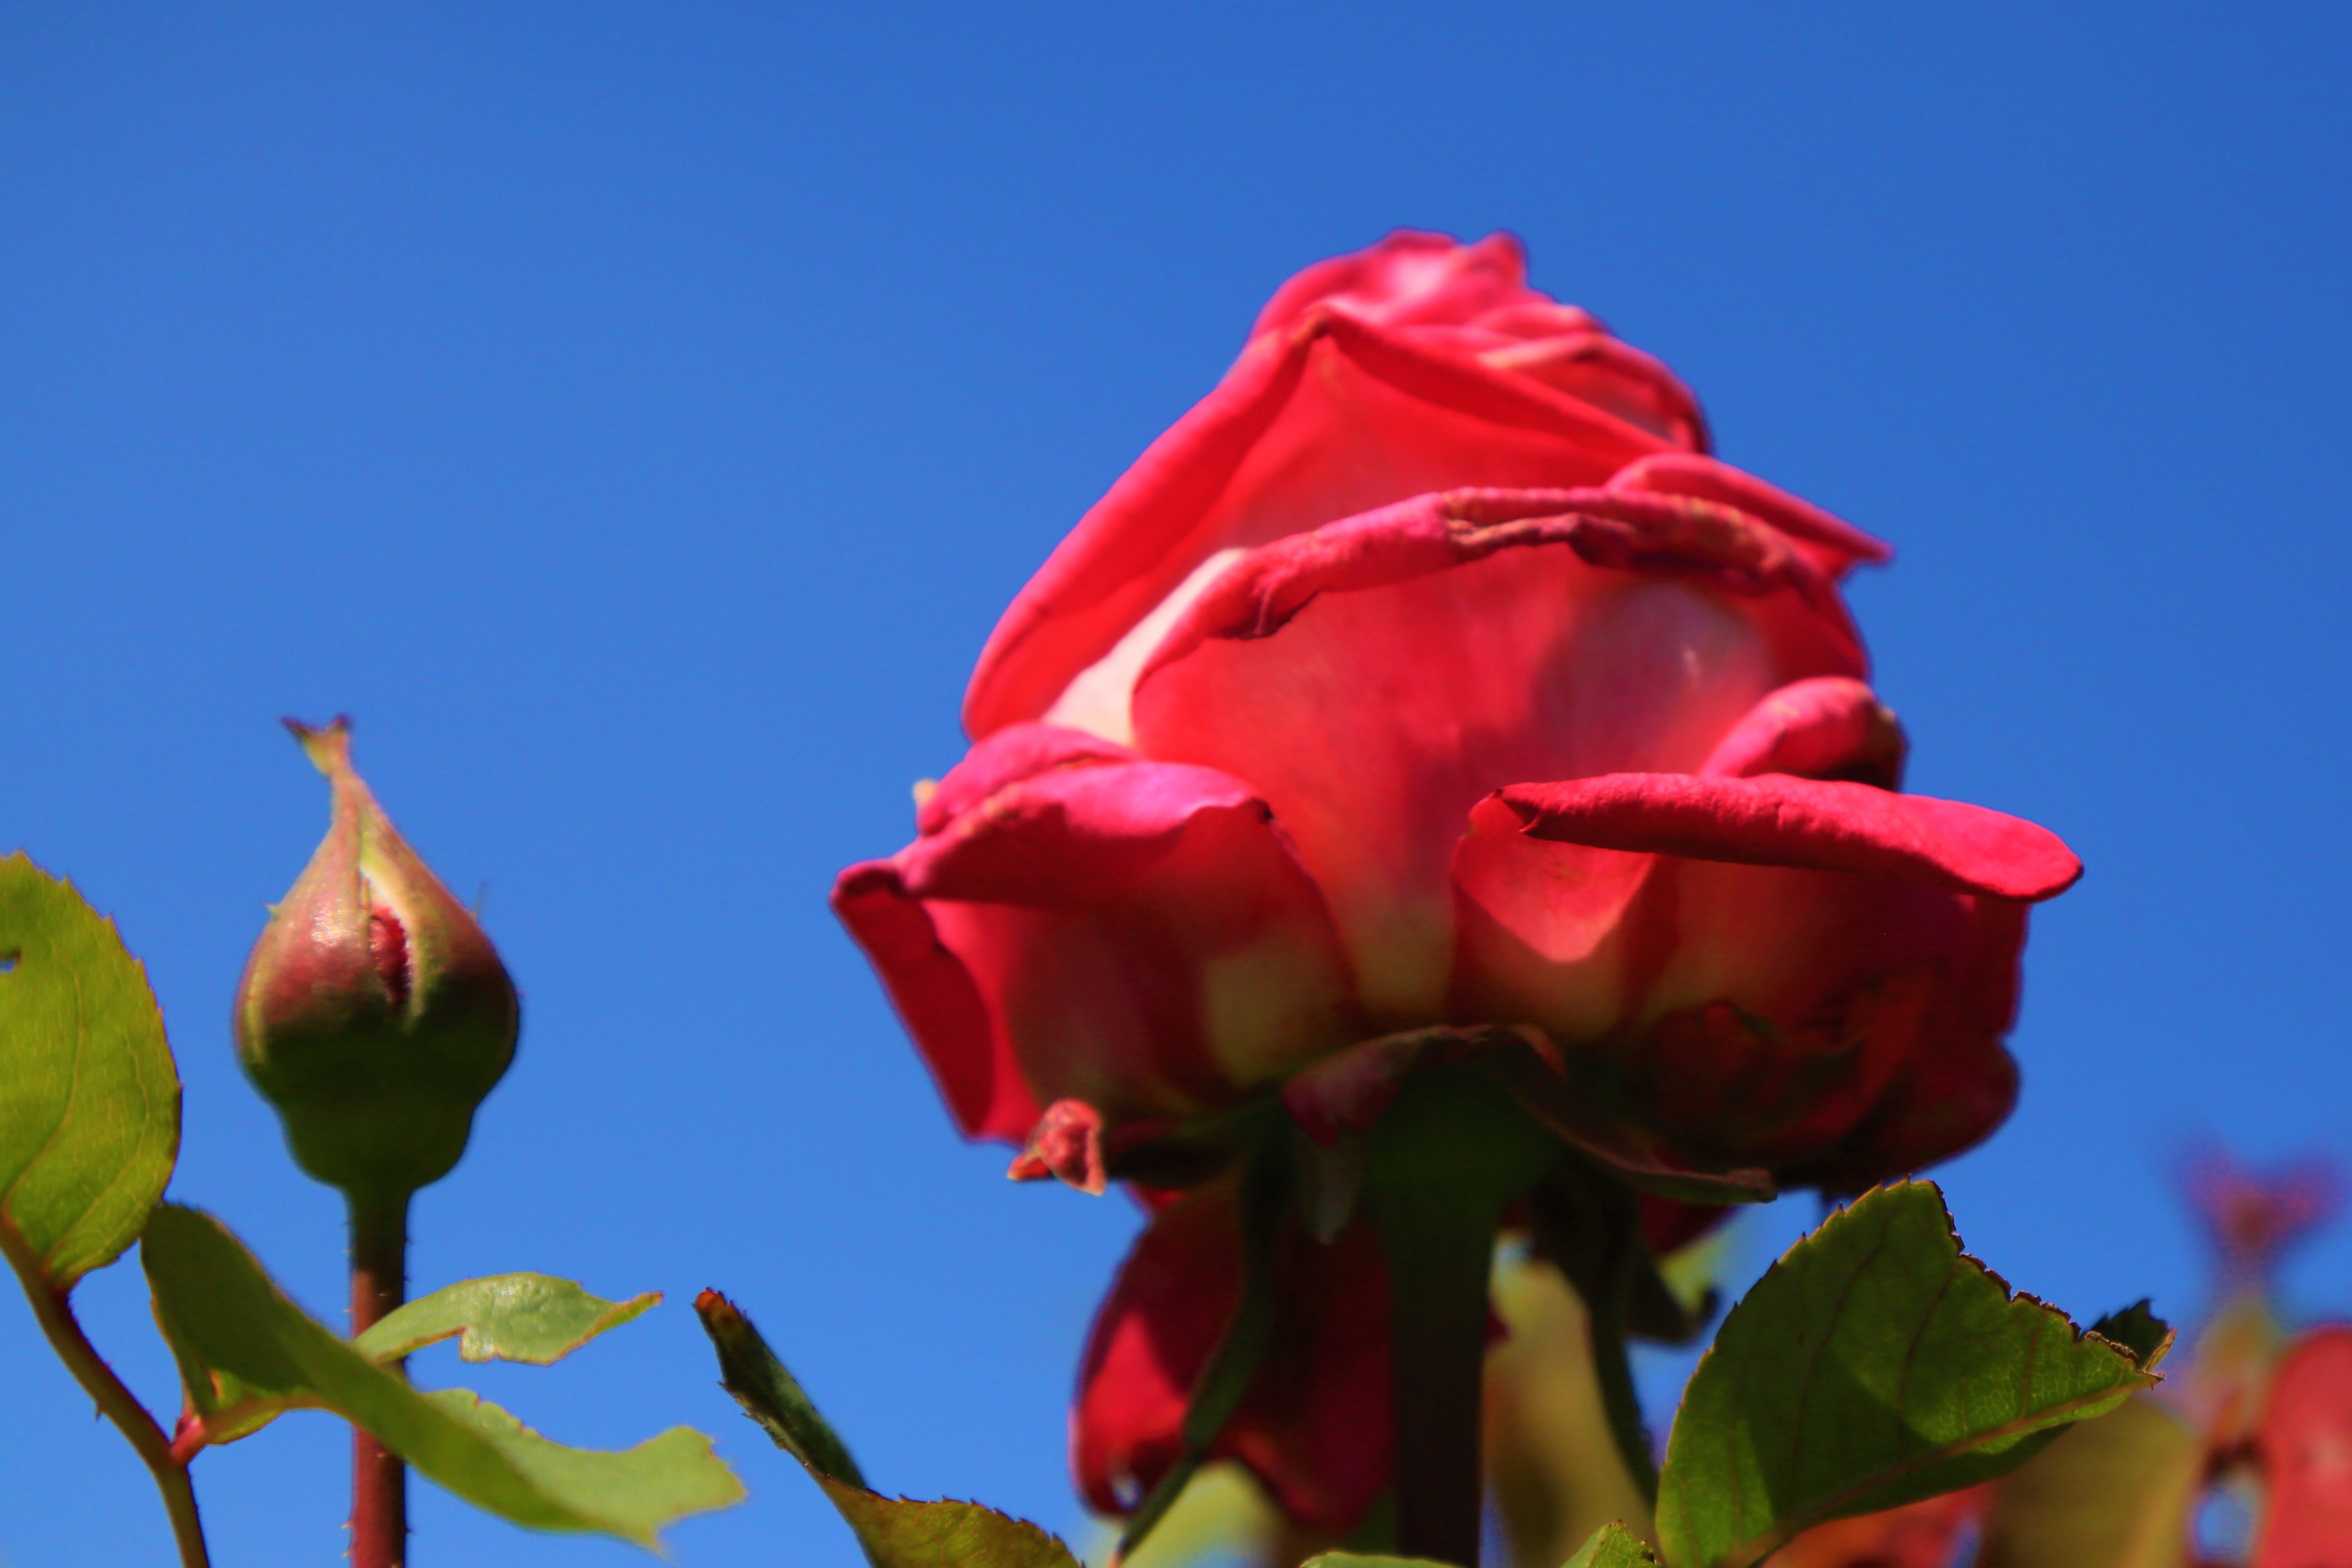
flower, rose, spring, nature, color, flowering plant, petal, garden roses, plant, red, bud, rose family, botany, floribunda, Hybrid tea rose, sky, rose order, plant stem